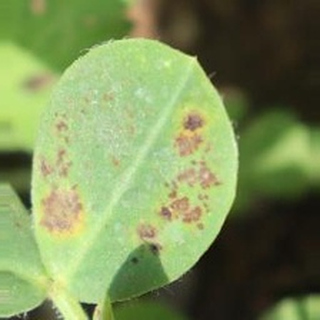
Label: groundnut_late_leaf_spot